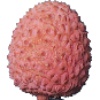
Label: images